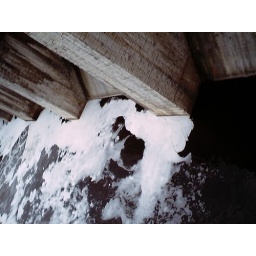
The dirty water which irrigates lands in the district.